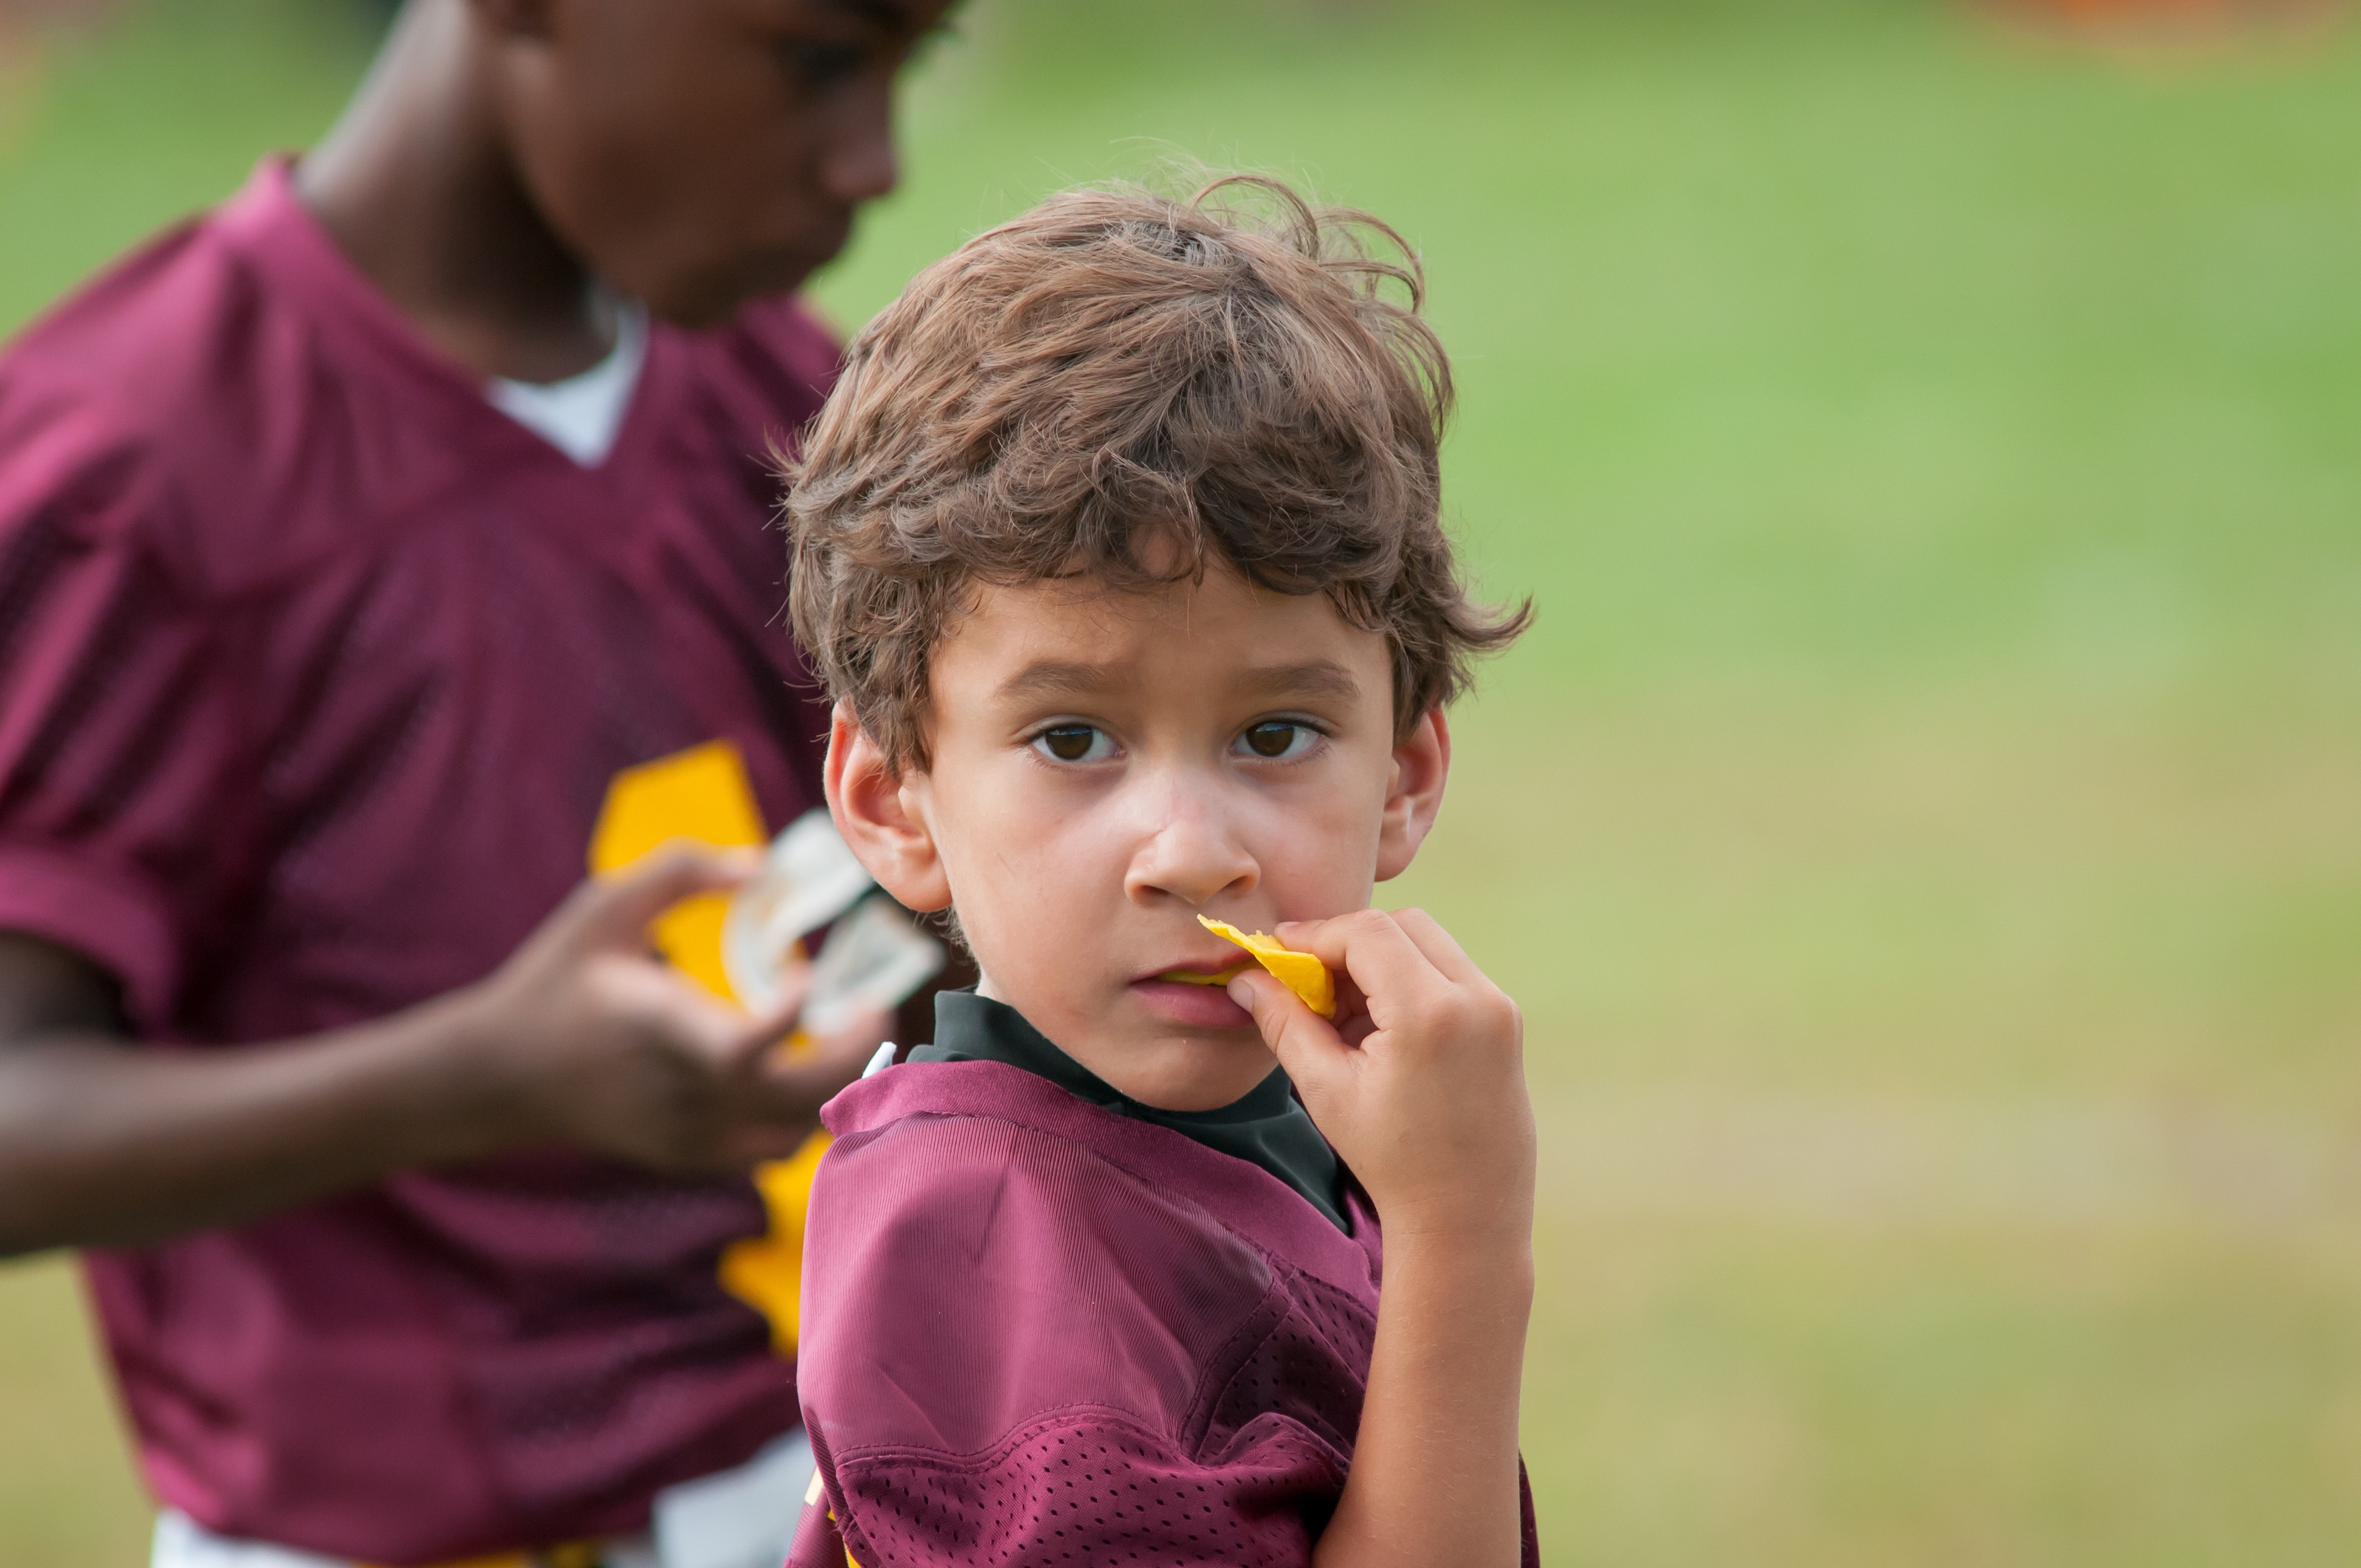
person, people, sport, game, play, male, communication, child, football, facial expression, smile, player, competition, kids, children, team, toddler, match, winning, flag football, portrait photography